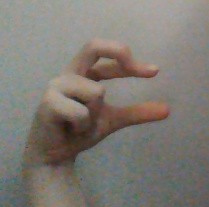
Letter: thal